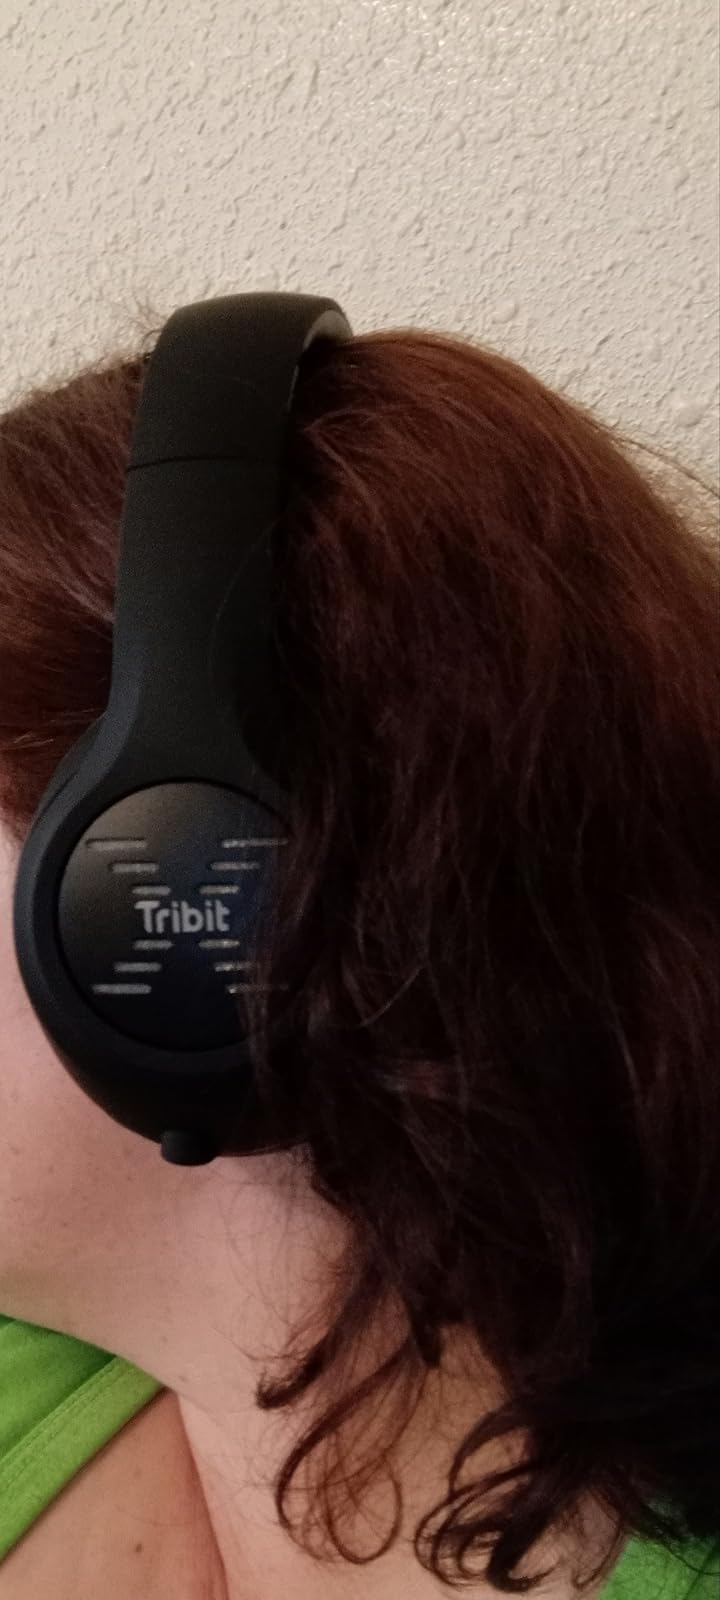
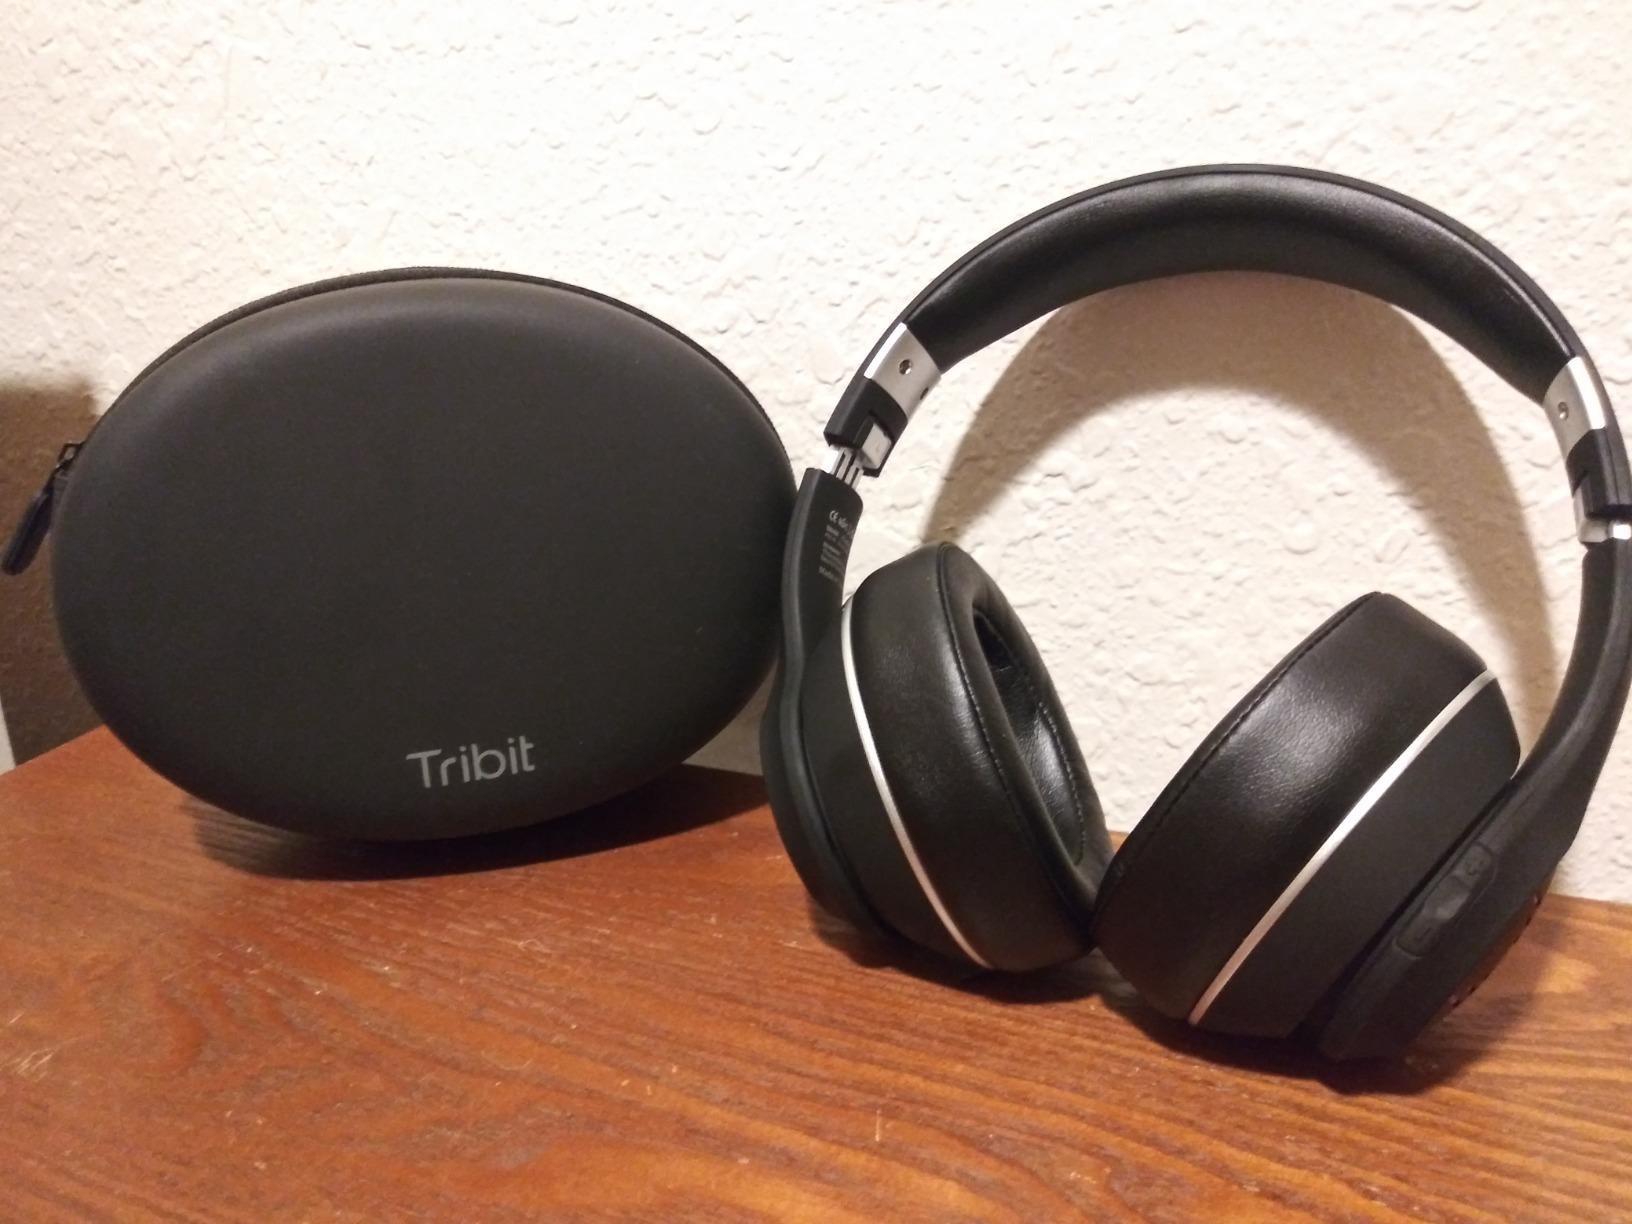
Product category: headphones
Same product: yes